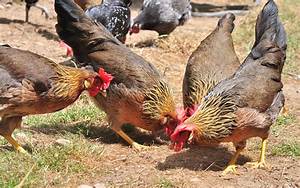
Label: gallina